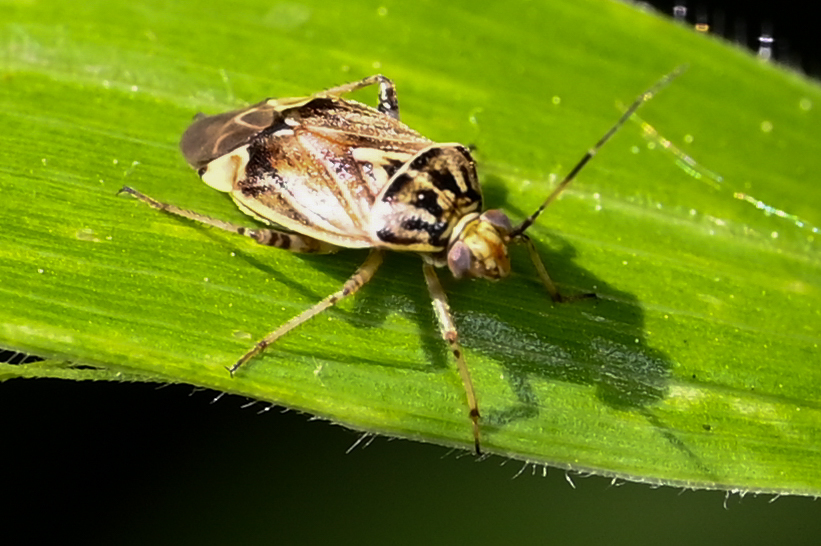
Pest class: lygus_bug